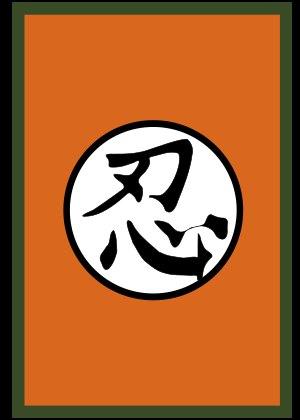
Kabuto Yakushi est un personnage du manga Naruto. Personnage mineur durant la plus grande partie du récit, il va ensuite prendre de l'importance, devenant l'un des principaux antagonistes après l’assimilation de sa greffe d’Orochimaru, vaincu par Sasuke Uchiwa et son frère Itachi.